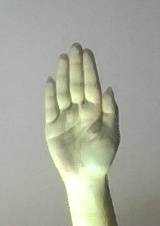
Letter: seen